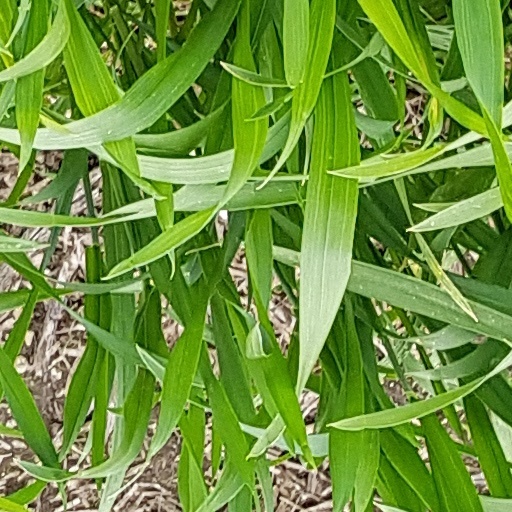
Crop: wheat